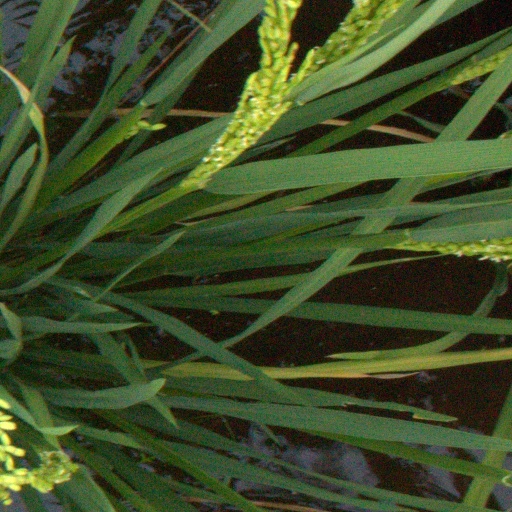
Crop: rice